Berlin

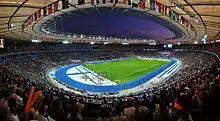
The Olympiastadion hosted the 1936 Summer Olympics, the 2006 FIFA World Cup final, and the UEFA Euro 2024 final.

, Berlin had 878 schools, teaching 340,658 students in 13,727 classes and 56,787 trainees in businesses and elsewhere. The city has a 6-year primary education program. After completing primary school, students continue to the (a comprehensive school) or (college preparatory school). Berlin has a special bilingual school program in the , in which children are taught the curriculum in German and a foreign language, starting in primary school and continuing in high school.